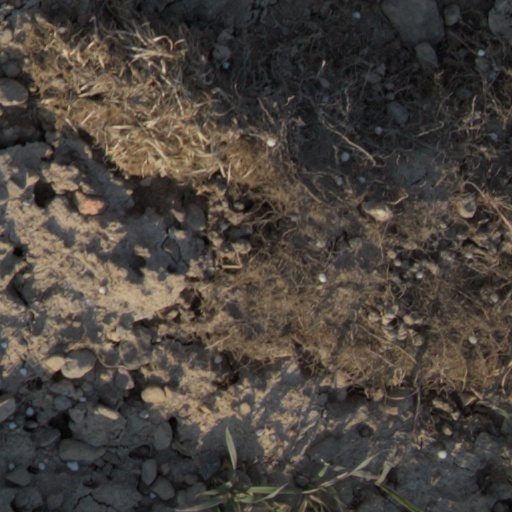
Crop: wheat